Frank Keating

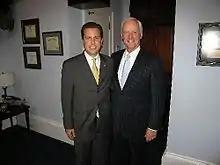
Keating with Dan Boren in 2006

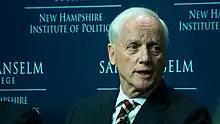
Keating in 2015

In 2002 he authored a children's book about Oklahoma humorist Will Rogers. Another children's book about Theodore Roosevelt followed in 2006. Keating's third children's book about the trial of Standing Bear was published in 2008. His most recent children's book about George Washington was published in 2012. Keating also served on the boards of the National Archives, the Jamestown Foundation, the Federal City Council, and Mt. Vernon. He was president of the Federal City Council and chairman of the Mount Vernon Advisory Board. He currently lives in McLean, Virginia